Ceramic capacitor

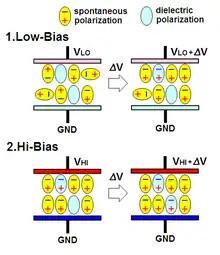
DC Bias characteristic of ferroelectrics ceramic materials

Capacitance of ceramic capacitors may also change with applied voltage. This effect is more prevalent in class 2 ceramic capacitors. The ferroelectric material depends on the applied voltage. The higher the applied voltage, the lower the permittivity. Capacitance measured or applied with higher voltage can drop to values of −80% of the value measured with the standardized measuring voltage of 0.5 or 1.0 V. This behavior is a small source of nonlinearity in low-distortion filters and other analog applications. In audio applications this can be the reason for harmonic distortions.